Yeh Saali Zindagi

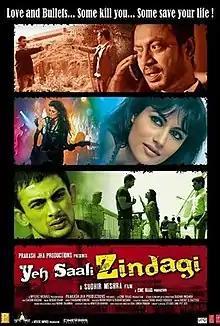
Theatrical release poster

Yeh Saali Zindagi is a 2011 Hindi crime thriller film directed by Sudhir Mishra. The film stars Irrfan Khan, Chitrangada Singh, Arunoday Singh and Aditi Rao Hydari in the lead roles. The film was released on 4 February 2011 to positive reviews, but was a below average grosser at the box office.